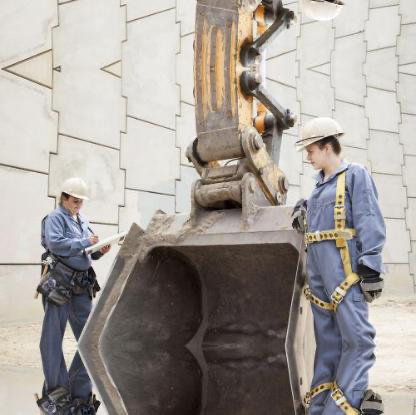
Objects in the image:
label: helmet
label: helmet
label: helmet